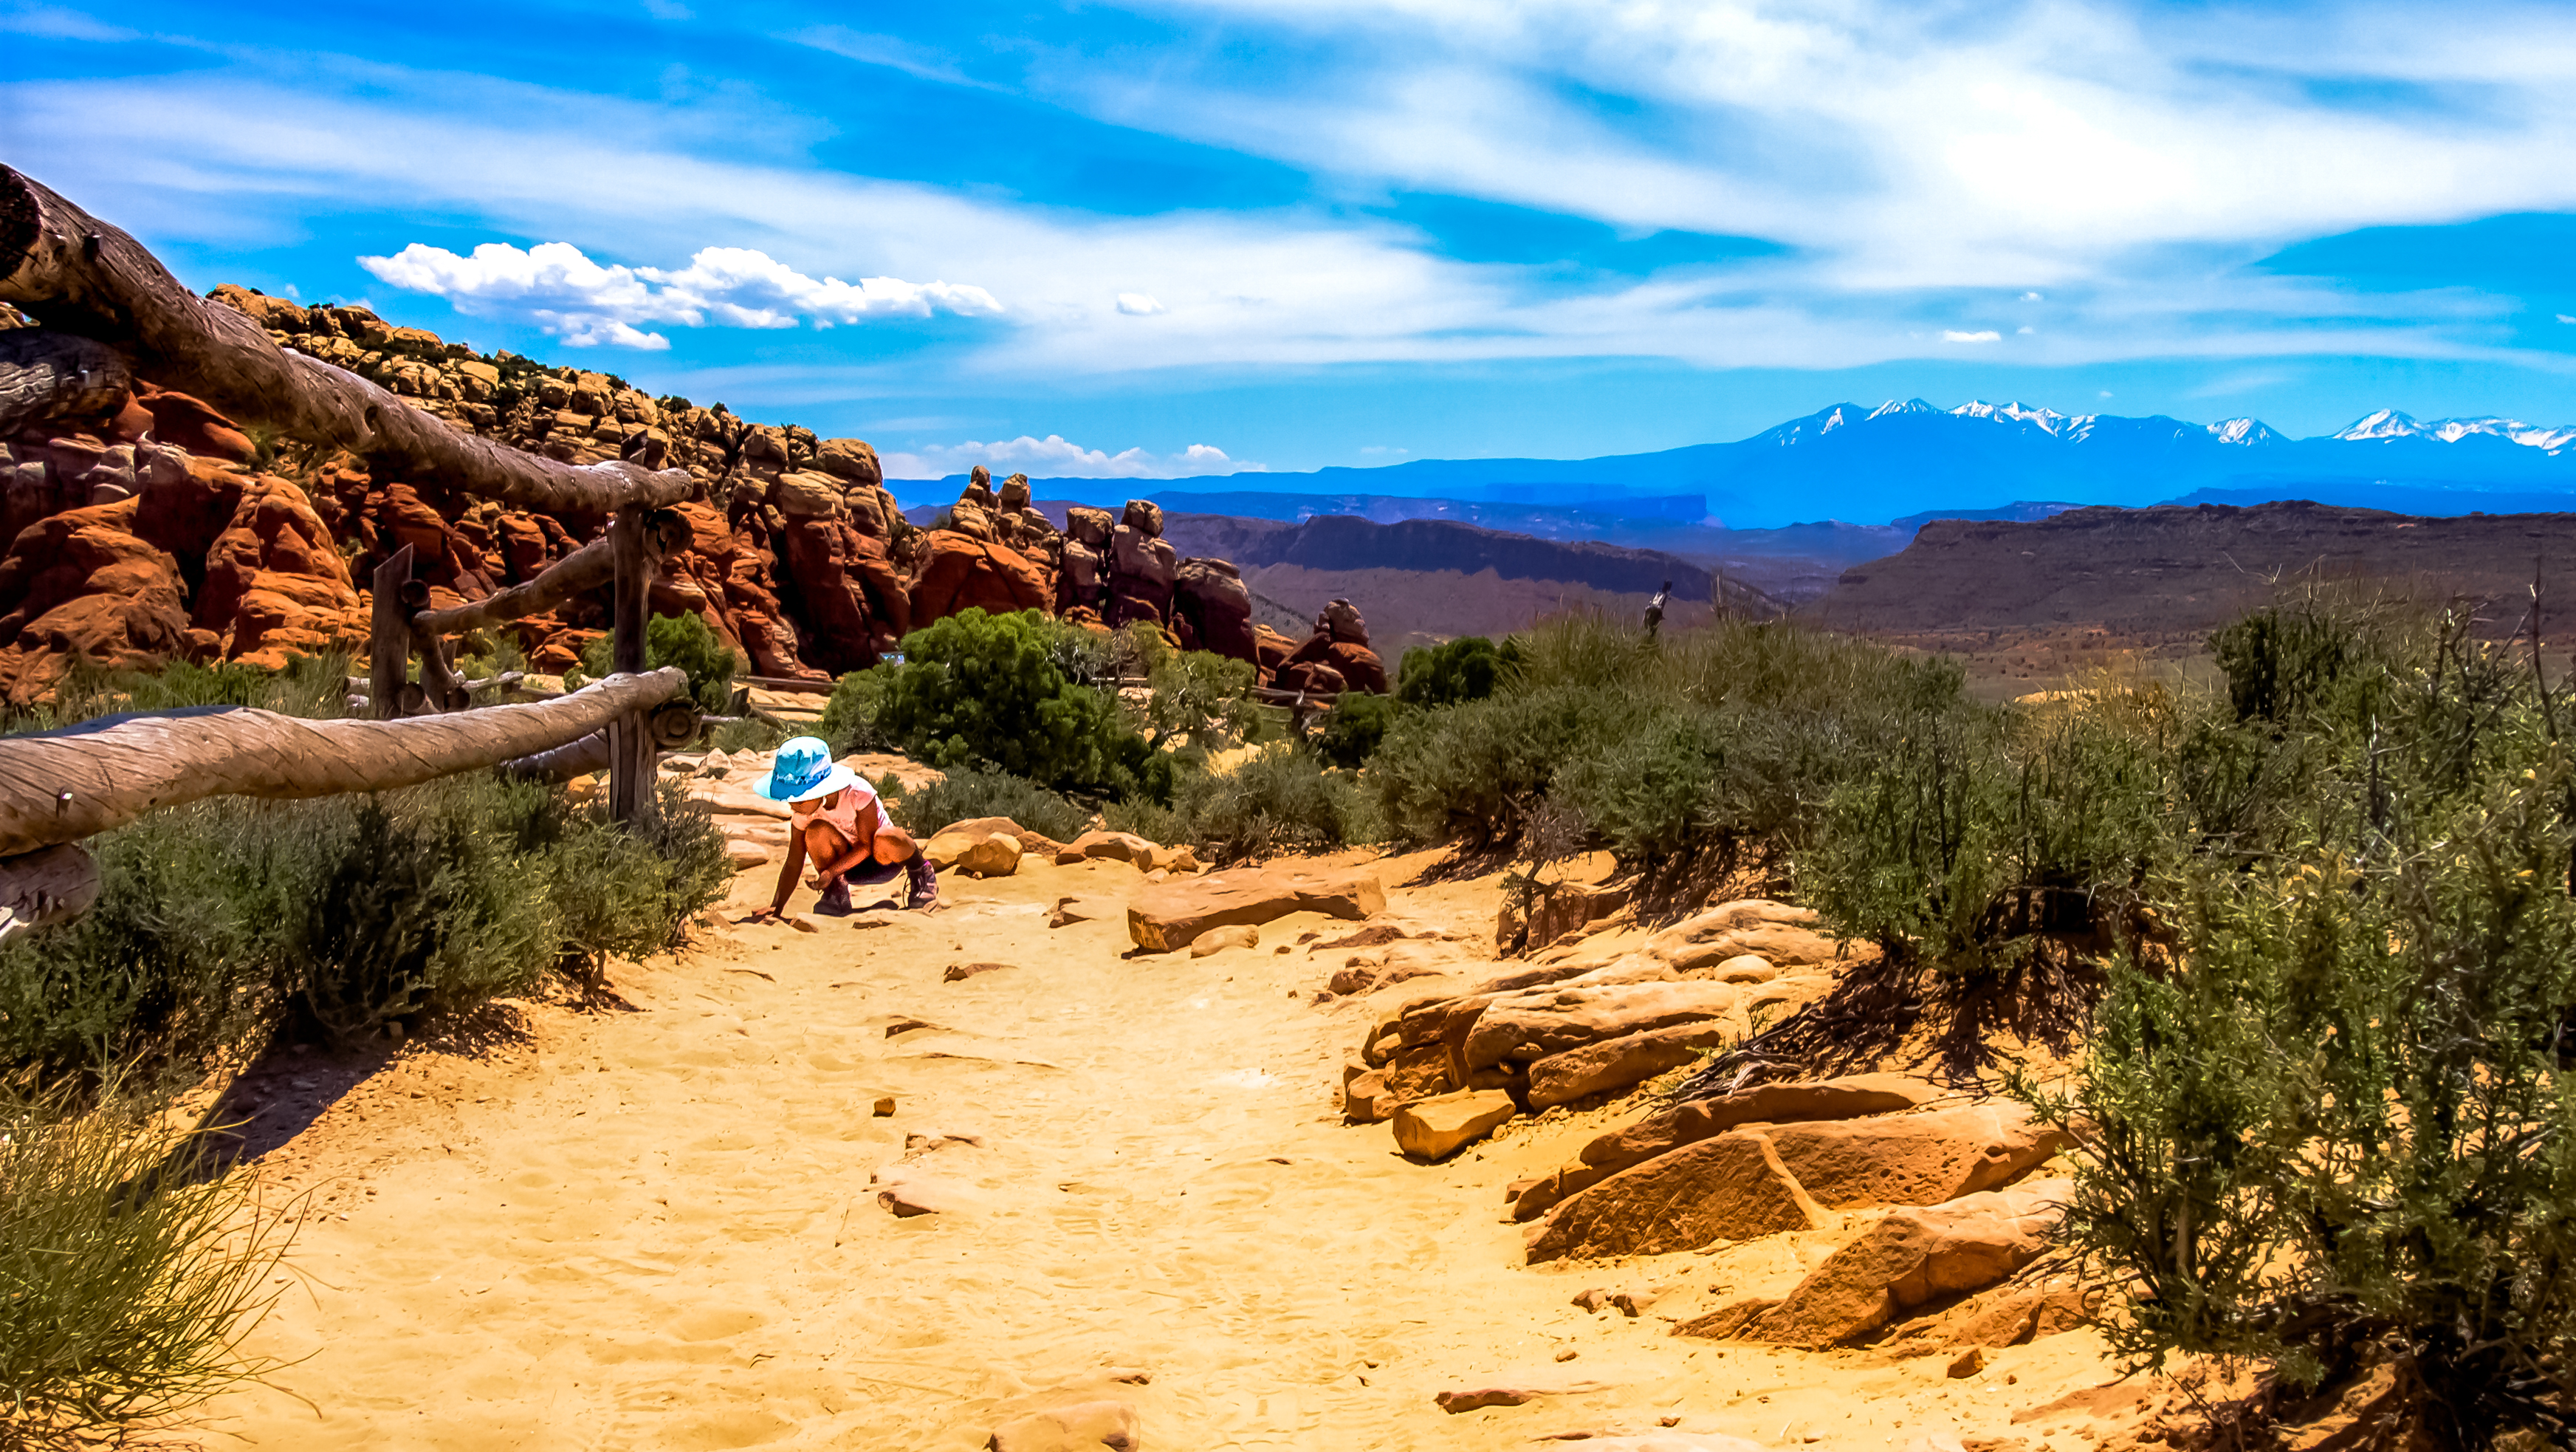
landscape, sand, rock, wilderness, walking, mountain, sky, hiking, trail, desert, adventure, valley, vacation, travel, explore, red, hike, color, sitting, natural, park, child, hat, blue, terrain, national park, world, rocks, outdoors, national, west, clouds, american, geology, backpacking, arches, utah, plateau, western, wadi, westworld, landform, natural environment, geographical feature